Appu Ghar (Gurgaon)

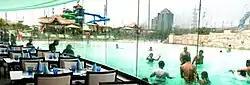
Low tide water ride at Appu Ghar

Appu Ghar was a one million square foot, beach-themed, water park in Gurgaon in the Indian state of Haryana. It consists of 15 water rides and banquet facilities for up to 2,000 guests. It is owned by EOD Amusement Pvt. Limited and opened in 2014. The park is named after the original Appu Ghar amusement park of the company in nearby Delhi, which closed down in 2008.